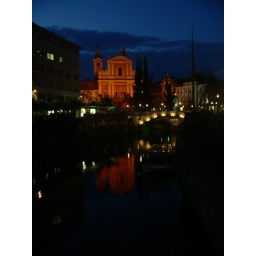
Night-time view from Cobbler's bridge over the river Ljubljanica, Slovenia